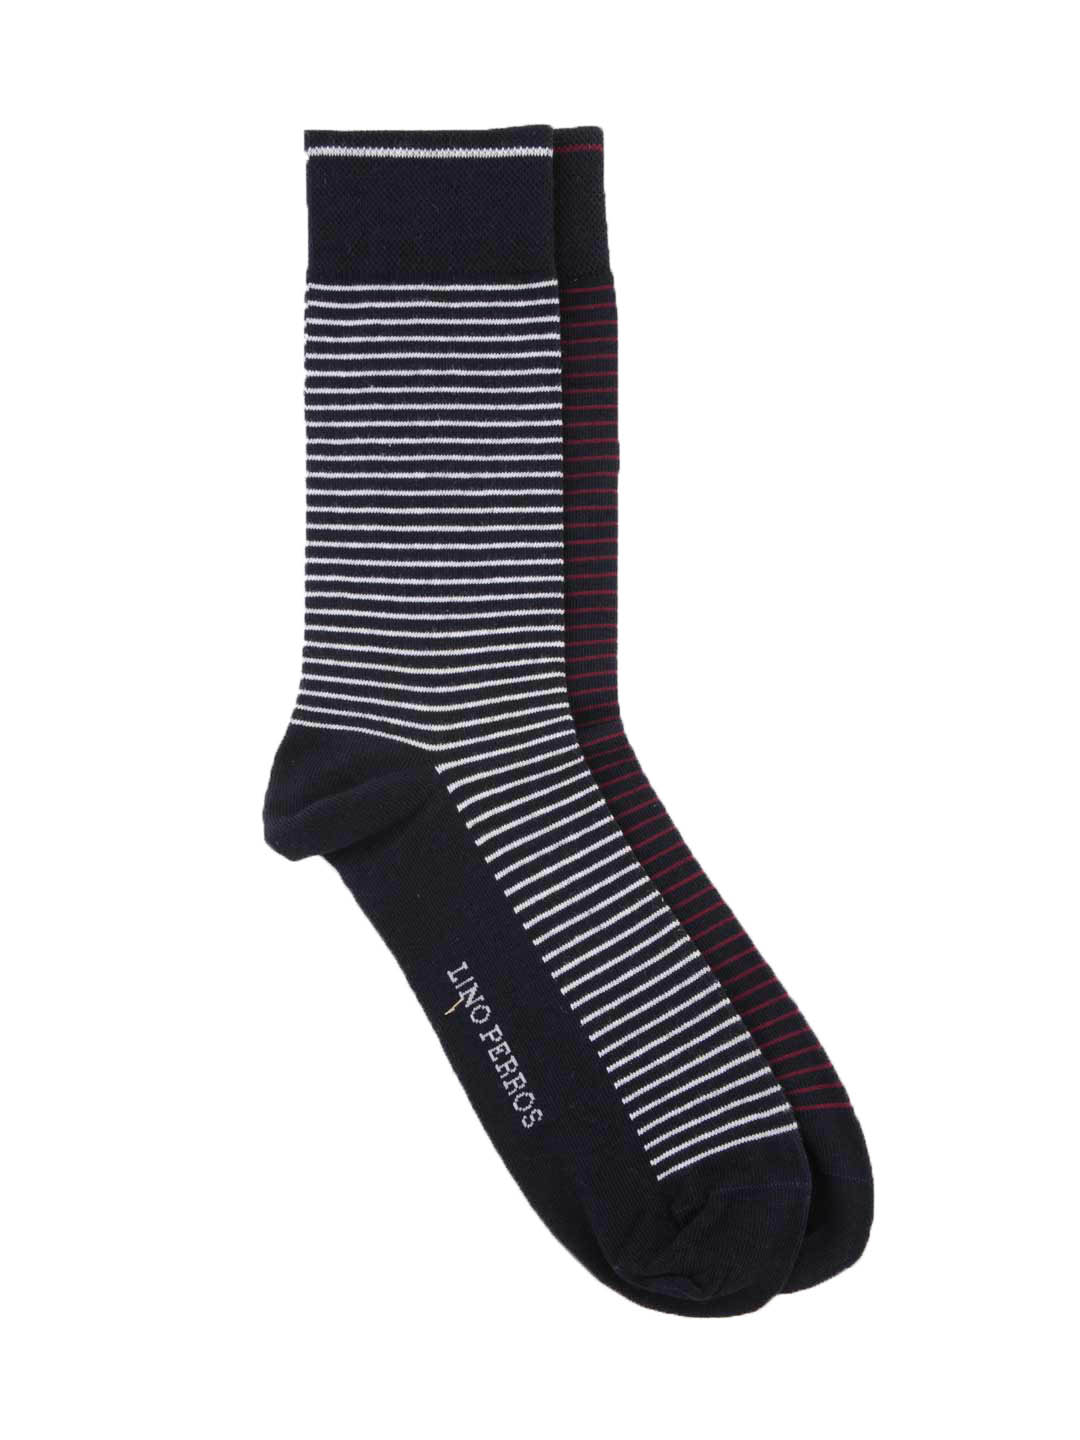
Lino Perros Men Pack of 2 Socks
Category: Accessories / Socks / Socks
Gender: Men
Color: Black
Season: Summer 2012
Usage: Casual